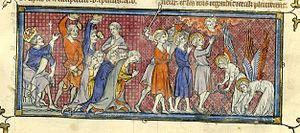
BnF Arsenal 5080 137
Les Dix Mille Martyrs ou les Dix mille martyrs du mont Ararat sont, d'après une légende médiévale, des soldats romains commandés par saint Acace, qui se sont convertis au christianisme et qui ont été crucifiés au mont Ararat en Arménie sur ordre de l'empereur romain. L'histoire est attribuée à Anastase le Bibliothécaire, un érudit du IXᵉ siècle.